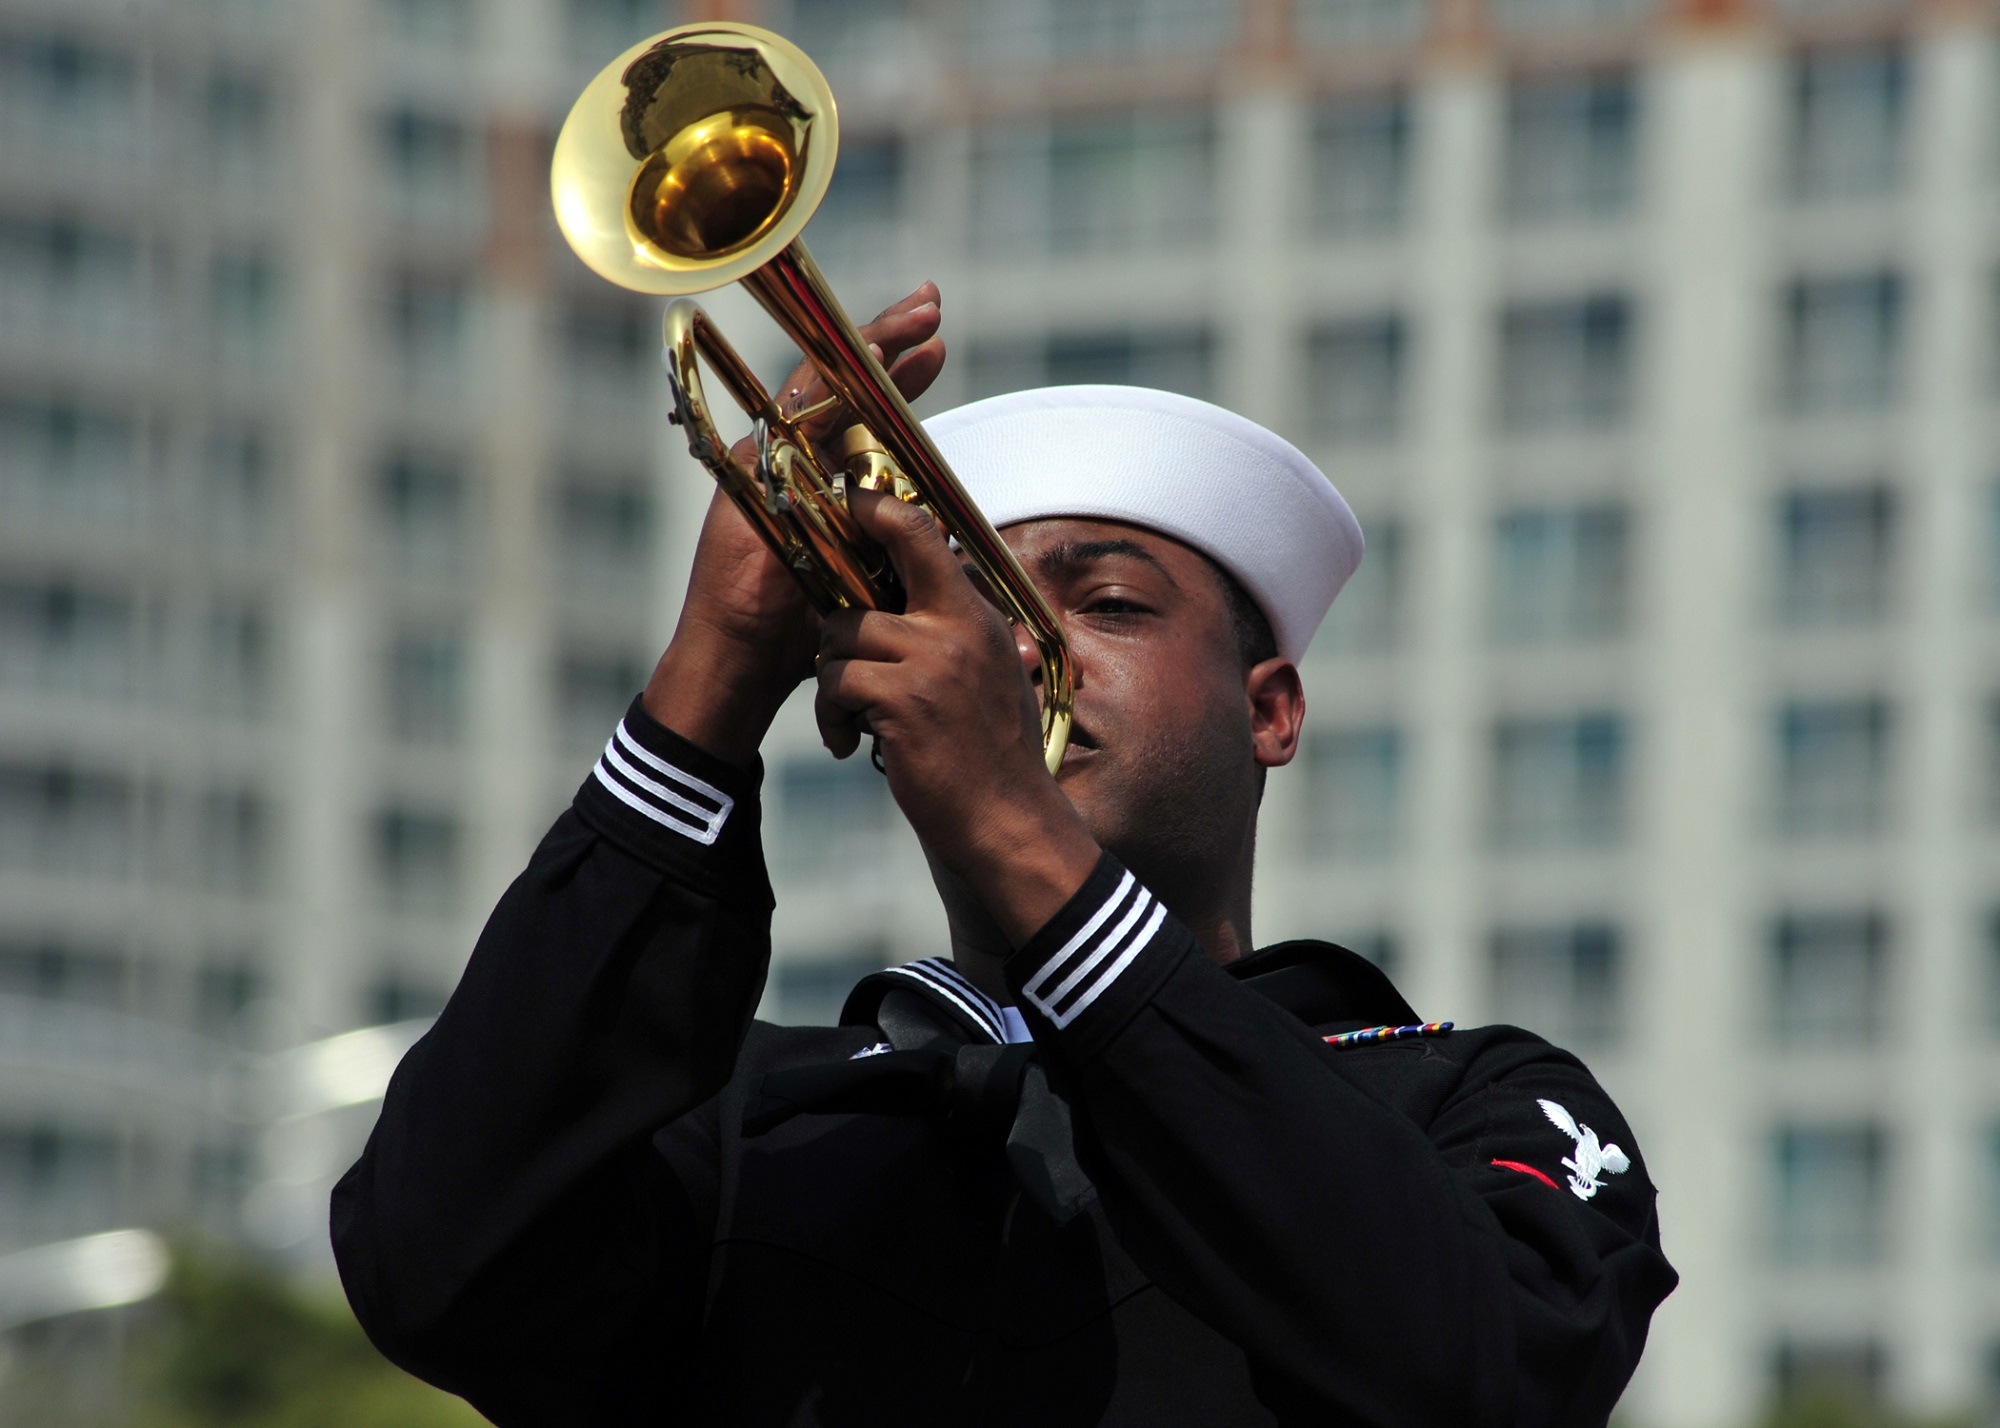
man, person, music, male, portrait, instrument, playing, musician, profession, brass, performance, blow, navy, trumpet, official, trumpeter